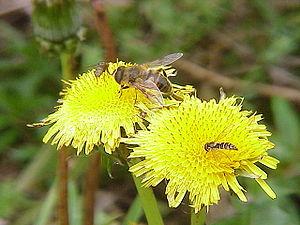
Le terme Agamospermie désigne la formation de graines sans processus sexuel. Il s'agit par conséquent d'une forme d'apomixie. Lorsqu'une pollinisation est nécessaire comme déclencheur, alors on parle de pseudogamie.